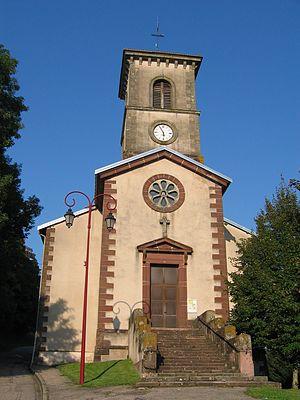
Eglise Saint-Pierre
Ambacourt est une commune française située dans le département des Vosges, en Lorraine, dans l'actuelle région Grand Est.